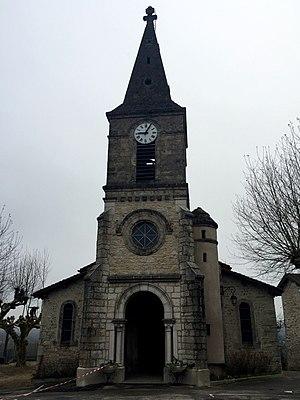
Druillat - église.